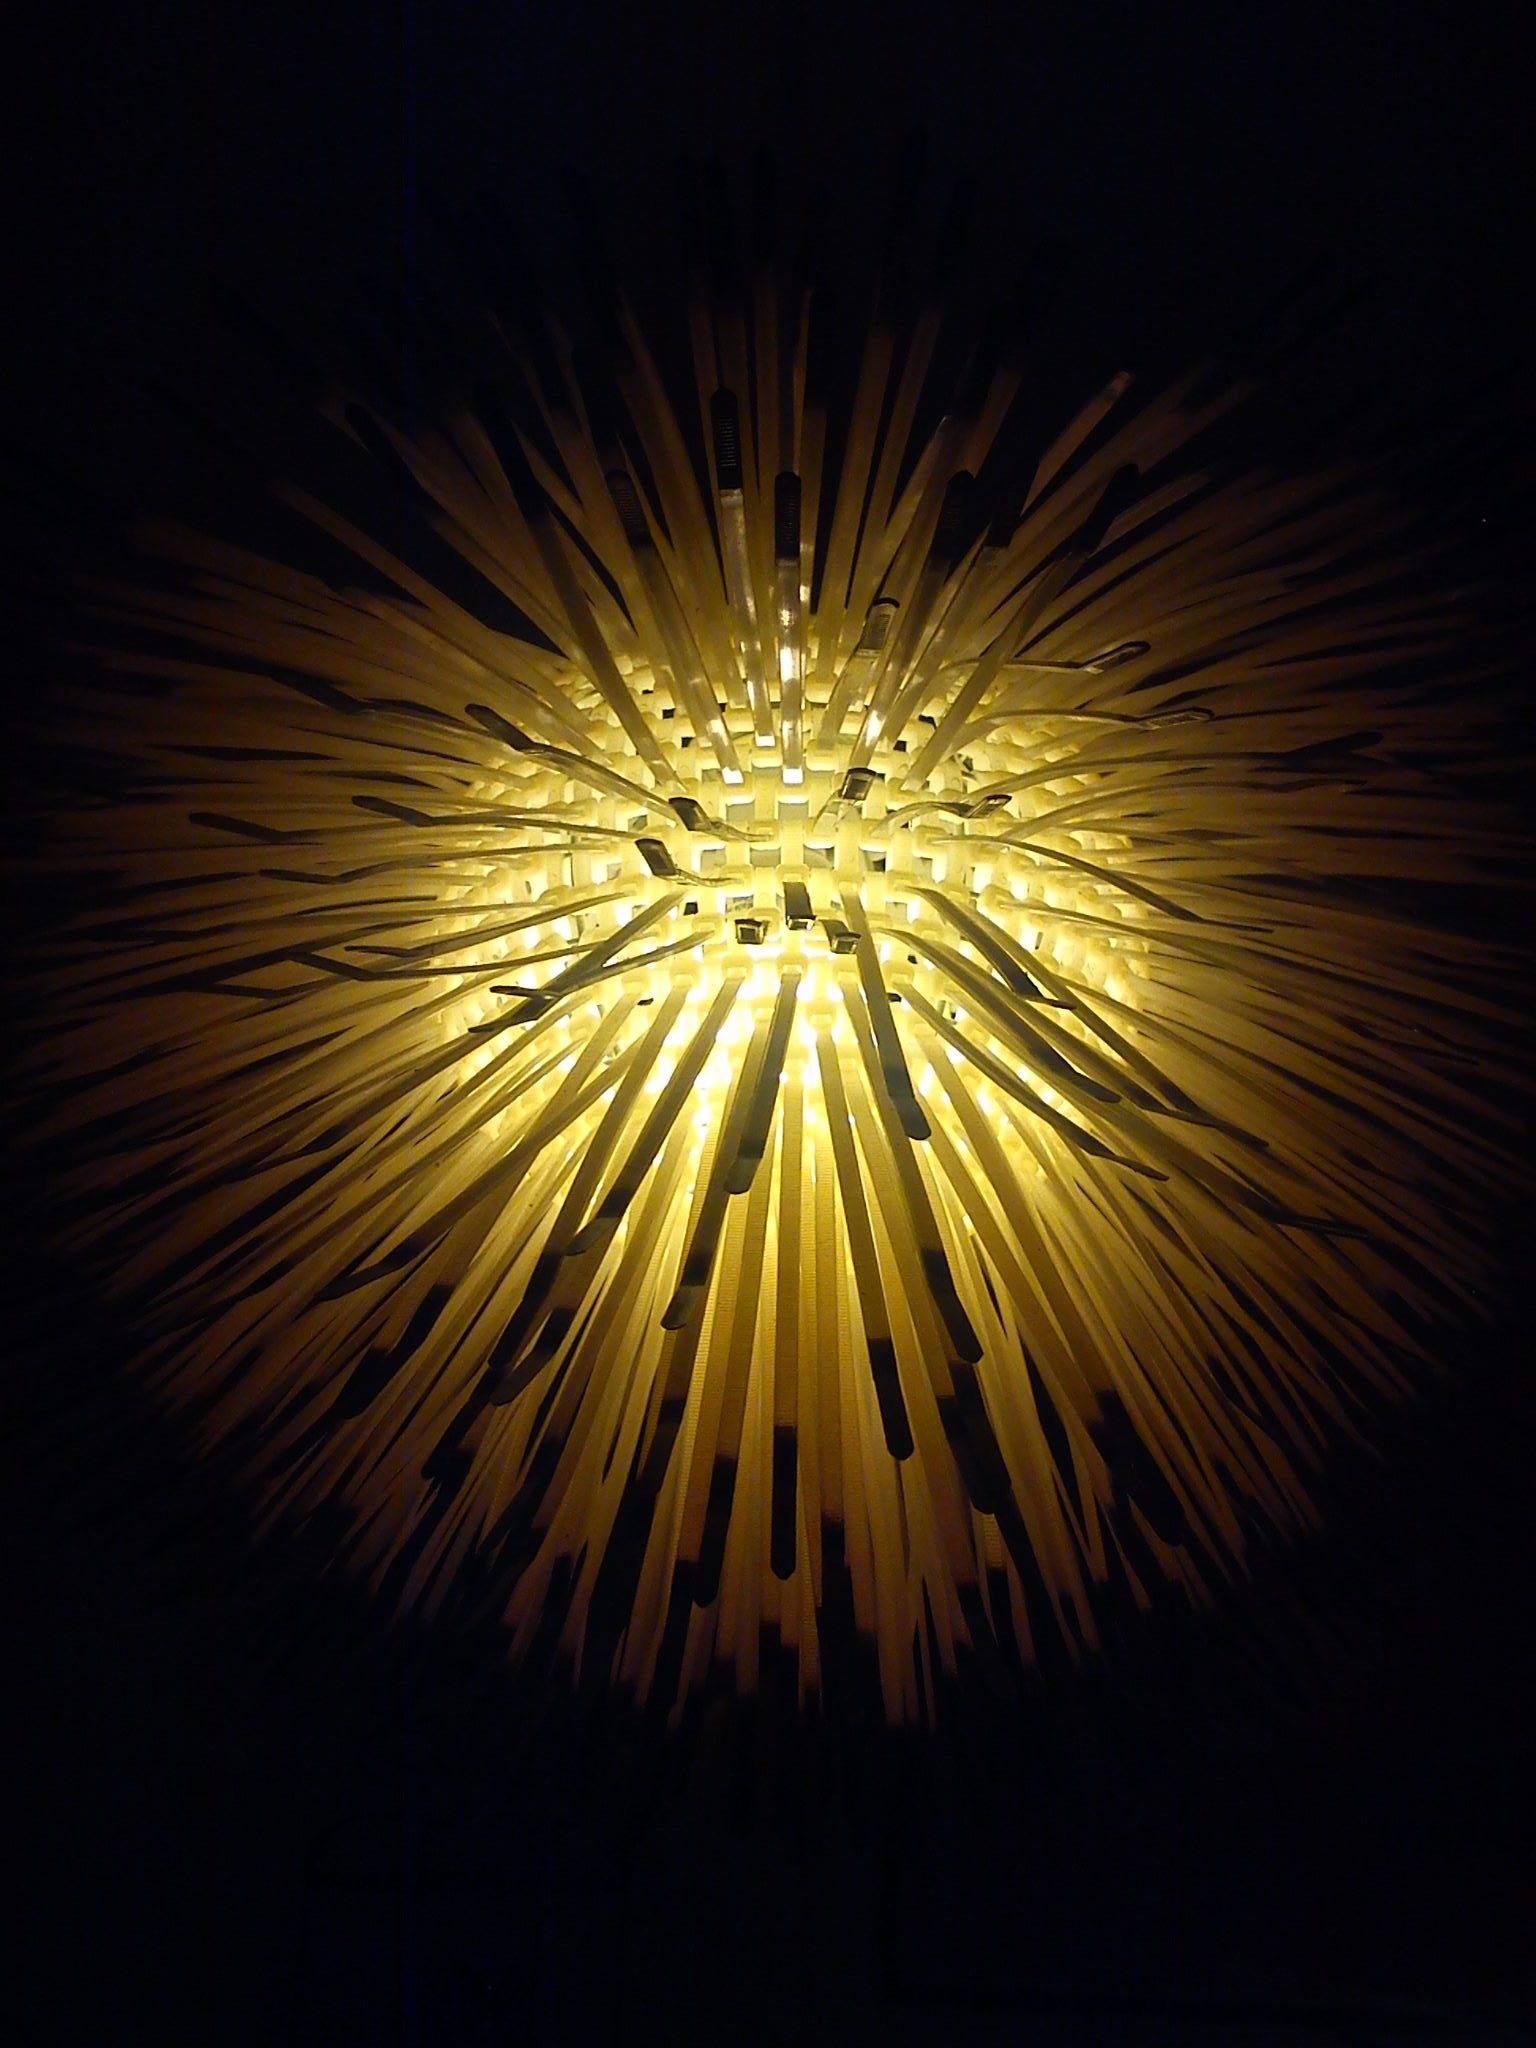
light, sunlight, recreation, darkness, lamp, yellow, lighting, circle, deco, fireworks, stripes, symmetry, arts, event, outdoor recreation